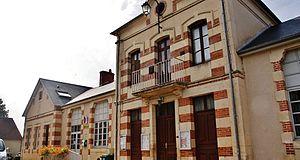
La Mairie
Mornay-Berry est une commune française située dans le département du Cher en région Centre-Val de Loire.